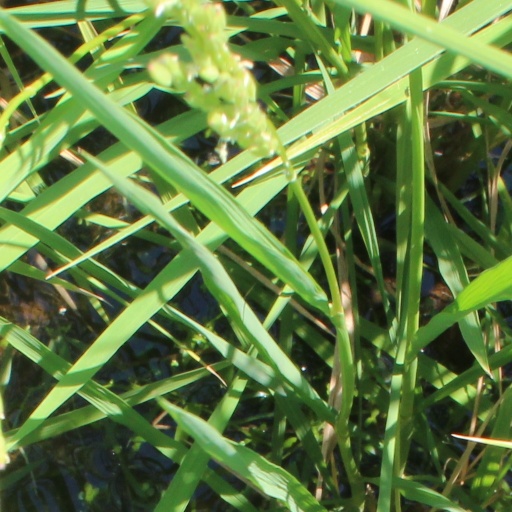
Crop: rice